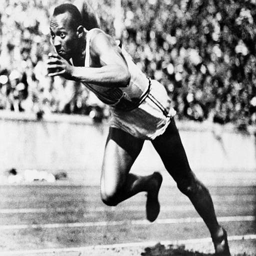
olympic athlete is shown in action during one of the heats of the - meter run .